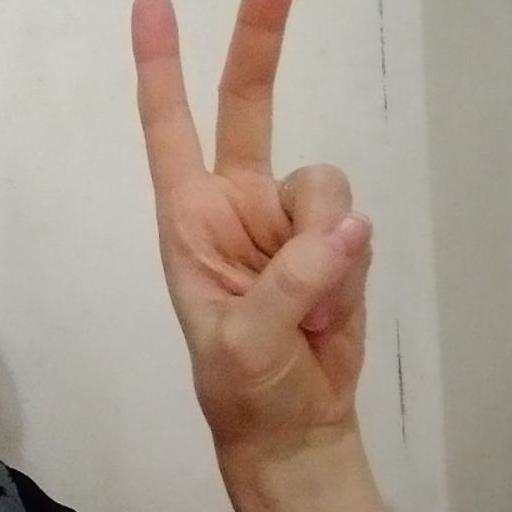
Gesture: peace